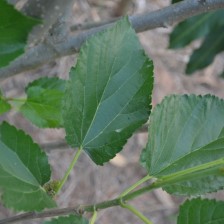
Variety: ChiangMaiBuriram60